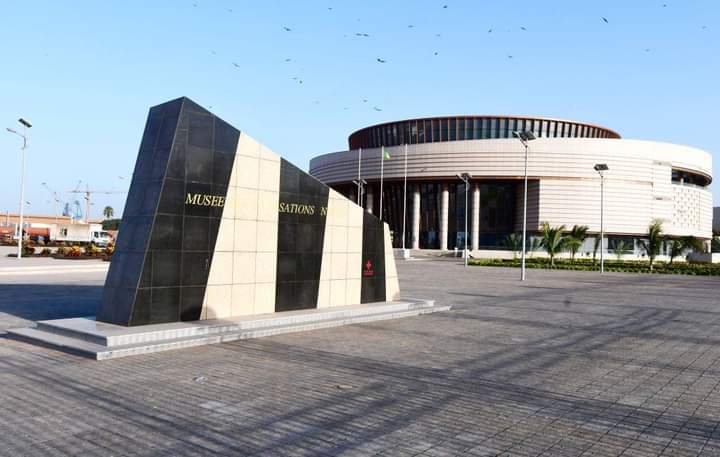
Waaw nataal bi ñi ngi ci gis benn gàlle bu rafet bu am lu weex, benn miir mi ngi nekk ci wetam ak ñoom seen.